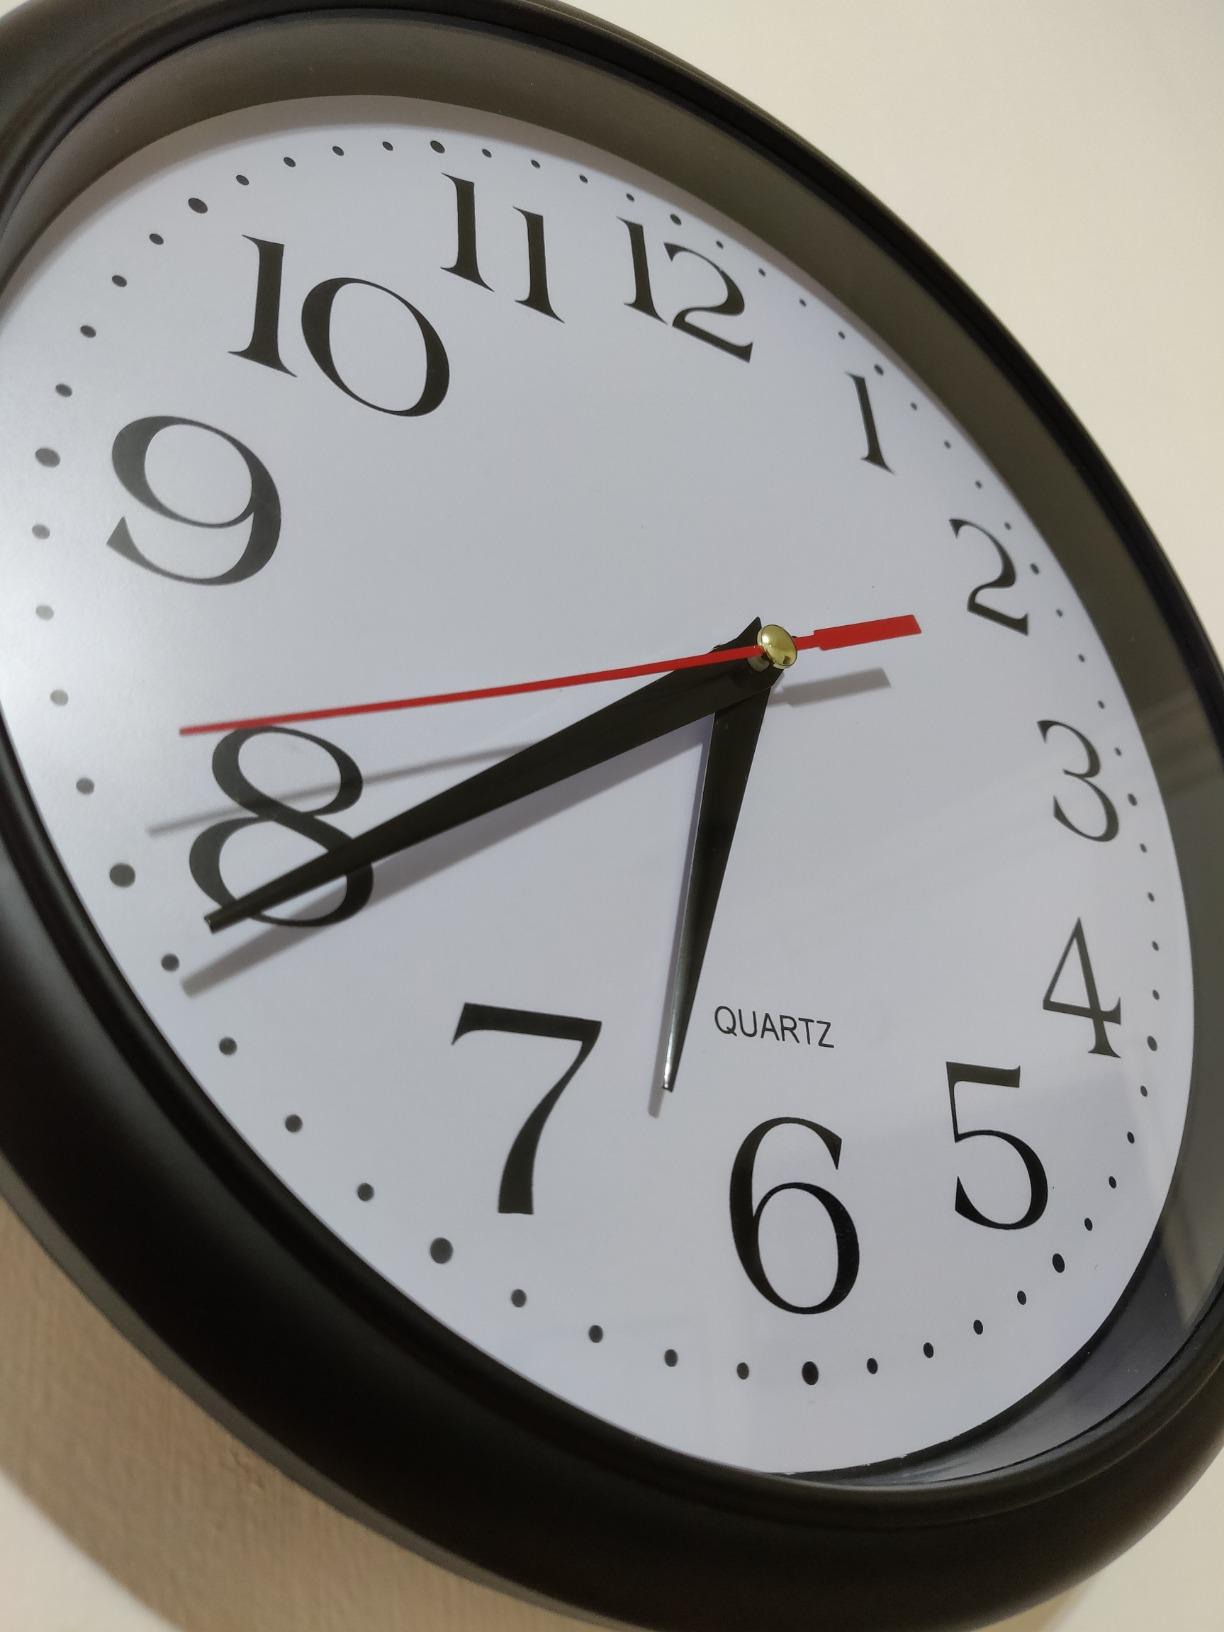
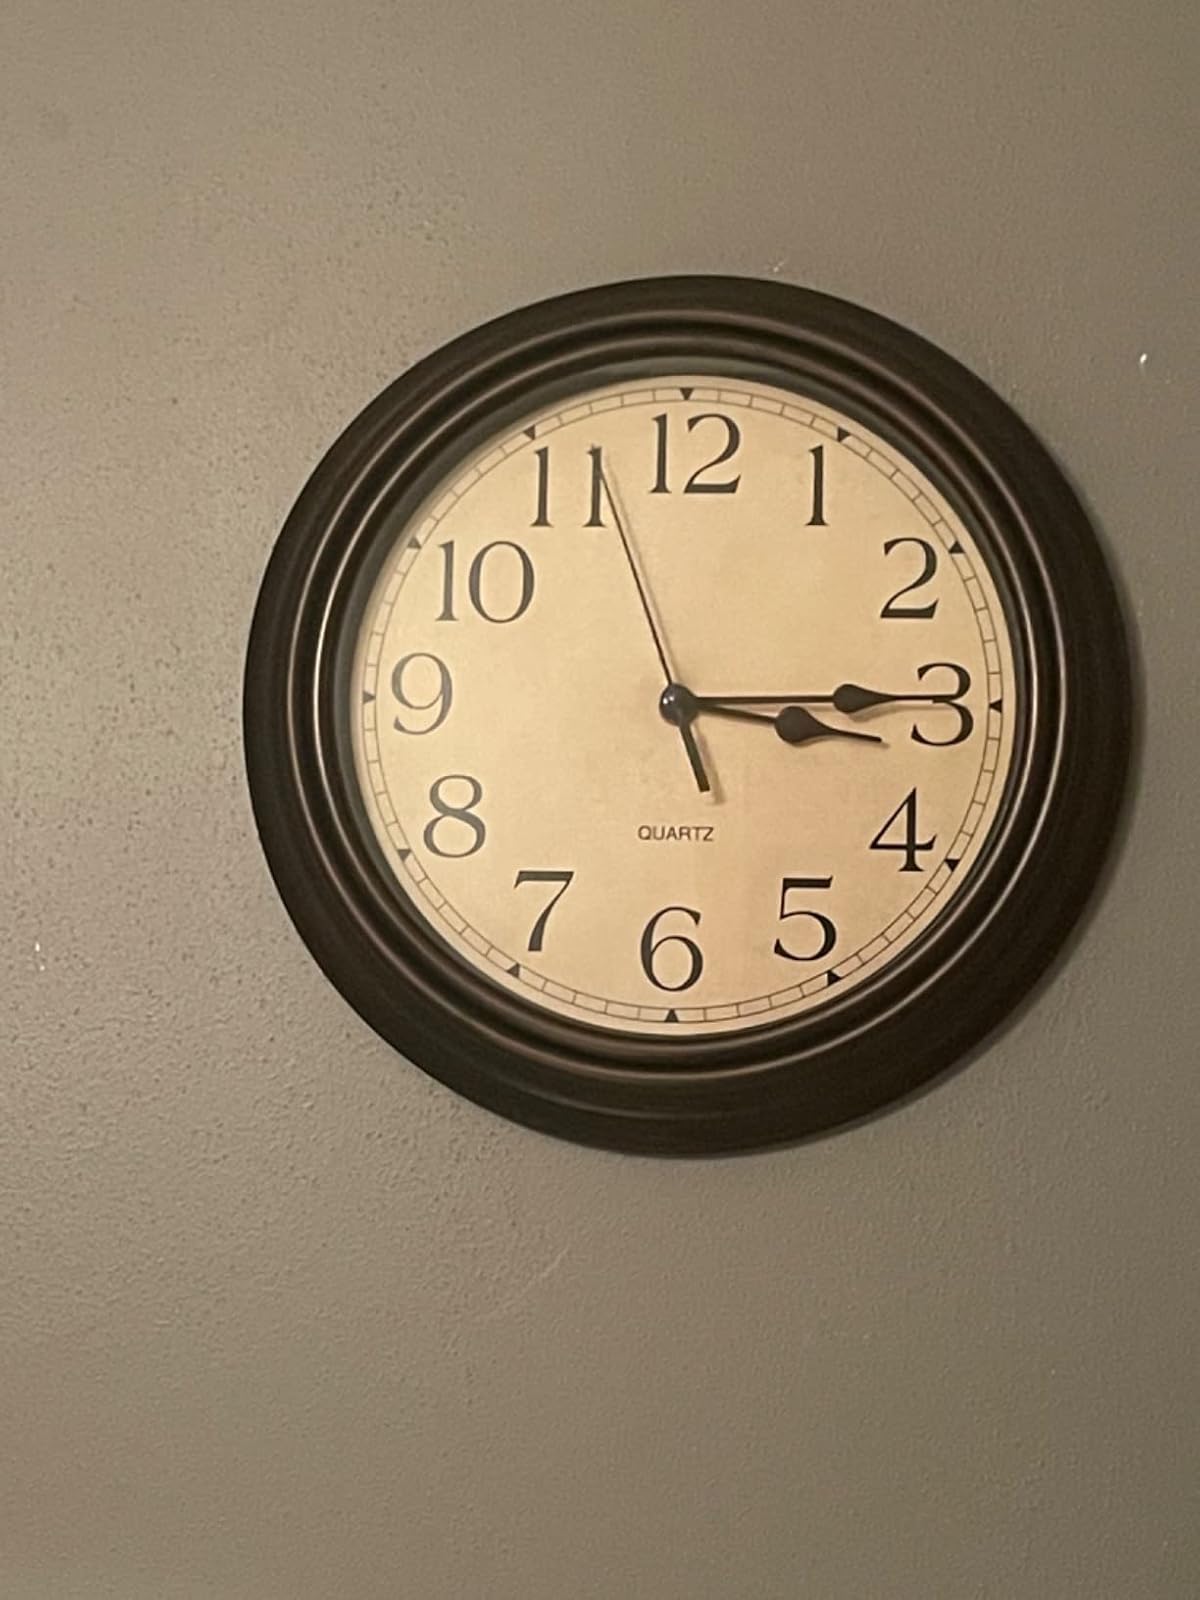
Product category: clock
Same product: no